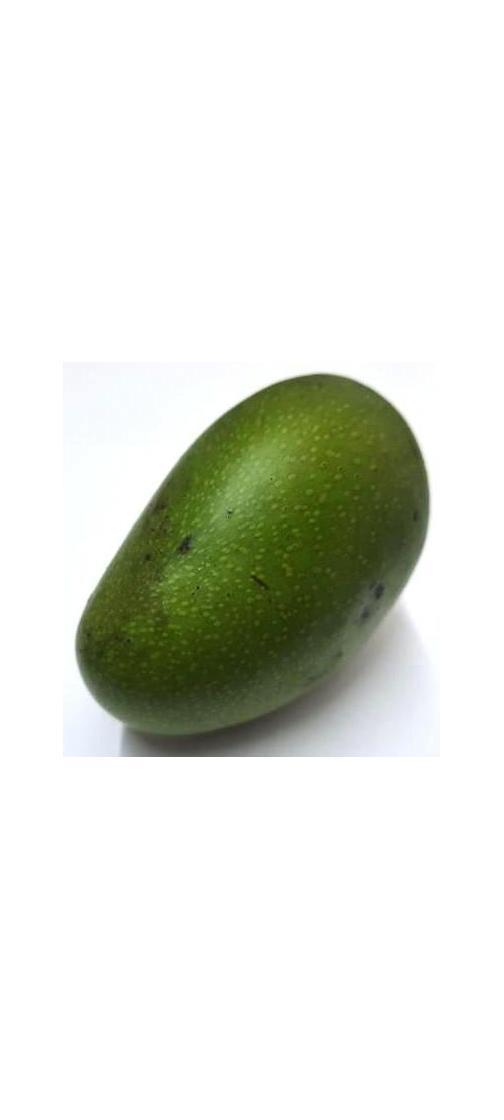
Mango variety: Ashshina Zhinuk